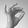
ASL letter: F